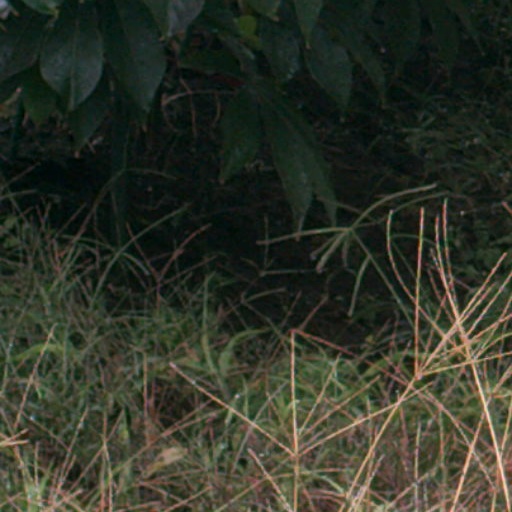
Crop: cassava